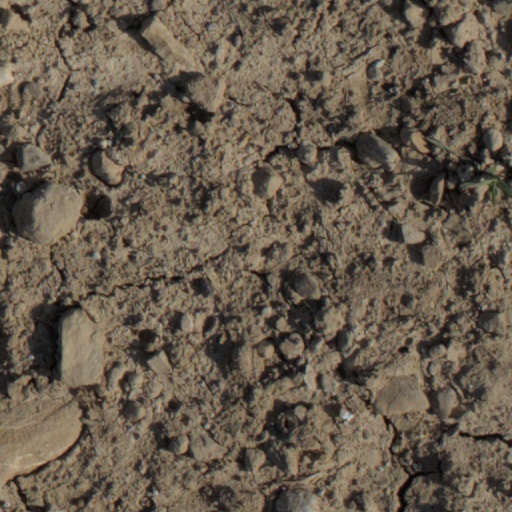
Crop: wheat